Kent L. Wakeford

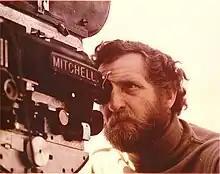

Kent Lon Wakeford (January 23, 1928 – October 10, 2020) was an American cinematographer, the co-founder of Wakeford / Orloff Productions, and founder of Kent Wakeford and Associates, two commercial production companies.